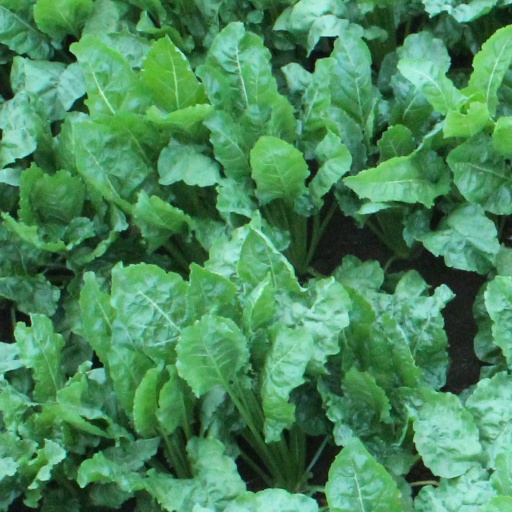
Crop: sugar beet